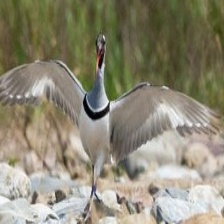
Species: IBISBILL
Scientific name: IBIDORHYNCHA STRUTHERSII